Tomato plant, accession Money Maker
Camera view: bottom (45 deg); turntable rotation: 270 degrees
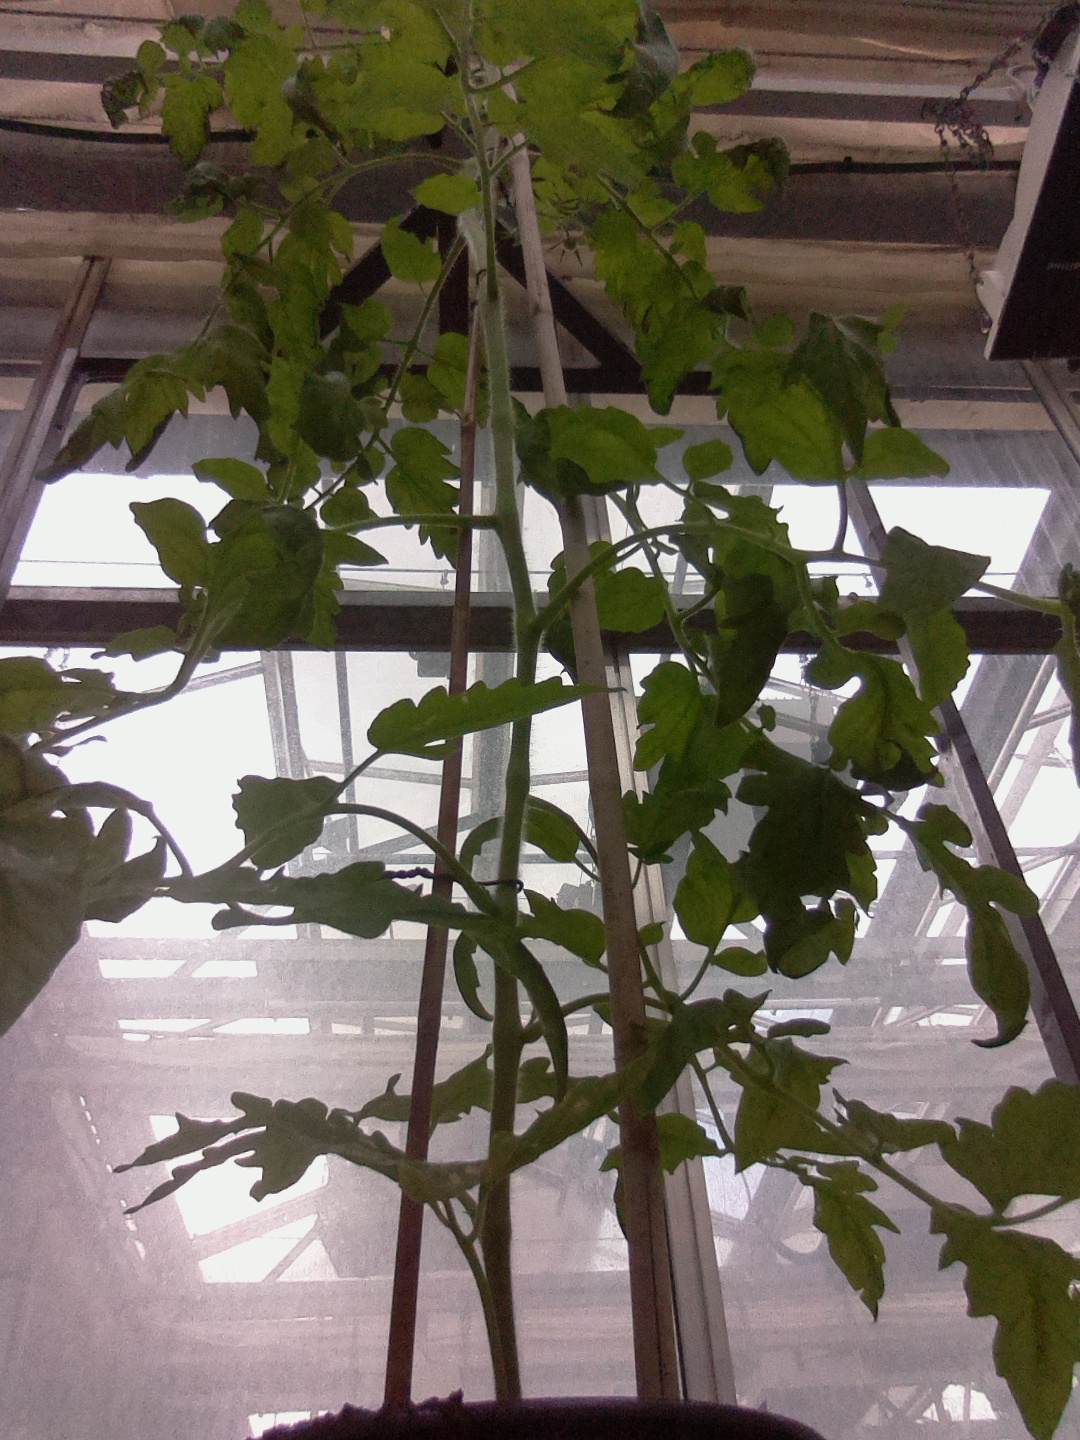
BBCH growth stage 70: Fruits at the main stem or branches visibles